Architecture of Bengal

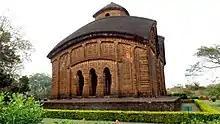
Jor Bangla Temple, Bishnupur with a curved Do-chala style roof

Bengal was one of the last strongholds of Indian Buddhism in the medieval period, and Hindu temples before the Muslim conquest (starting in 1204) were relatively small. Most of the Hindu temples were built in Gupta era, Shashanka, Pala and Sena dynasty who ruled since the 5th century until the conquest. However, most of the temples are in ruins and relatively small. The Sena dynasty built the relatively modest Dhakeshwari Temple in Dhaka, although this has been greatly rebuilt, which is the national temple of Bangladesh now. The stone temple at Garui in Bardhaman district of West Bengal, was built in the 14th century.